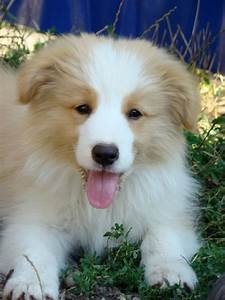
Label: dog